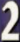
Number: 2